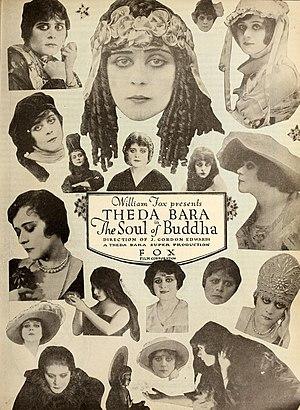
The Soul of Buddha est un film américain réalisé par J. Gordon Edwards mettant en scène Theda Bara et sorti en 1918. Il est aujourd'hui considéré comme perdu.